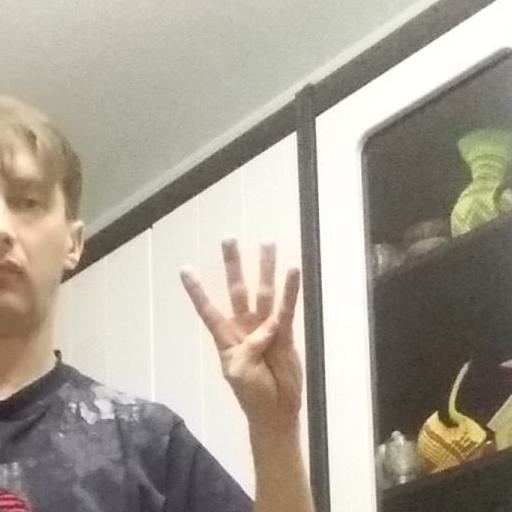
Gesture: four